Maikel Franco

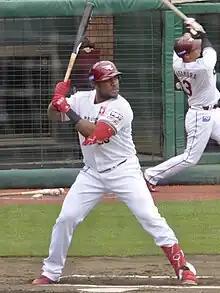
Franco with the Tohoku Rakuten Golden Eagles in 2023

Maikel Antonio Franco (pronounced MY-kell FRONN-koe; born August 26, 1992), is a Dominican professional baseball third baseman for the Tohoku Rakuten Golden Eagles of Nippon Professional Baseball (NPB). He has also played in Major League Baseball (MLB) for the Philadelphia Phillies, Kansas City Royals, Baltimore Orioles and the Washington Nationals.